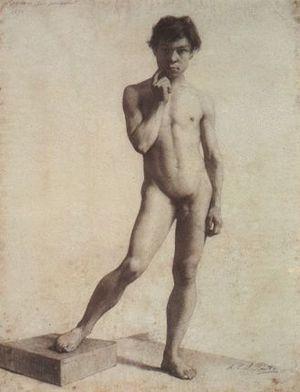
António Carvalho da Silva Porto, né le 11 novembre 1850 à Porto et mort le 11 juin 1893 à Lisbonne, est un artiste-peintre naturaliste portugais.